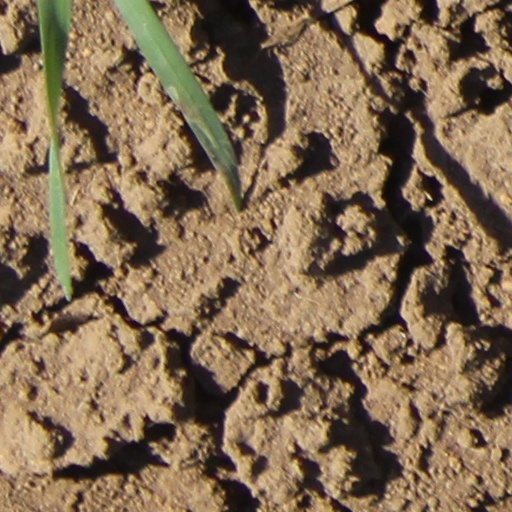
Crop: wheat